Liushahe

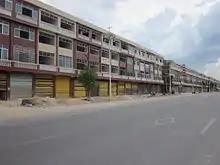
Buildings in Liushahe Town.

On January 7, 2021, a group of villagers from Hualin Village, found an underground cellar below a pond and discovered 20,000 ancient coins (more than 100 kilograms) inside as they were removing sludge from the bottom of the pool during repair work. Most of ancient coins date back to the Northern Song dynasty (960–1127).